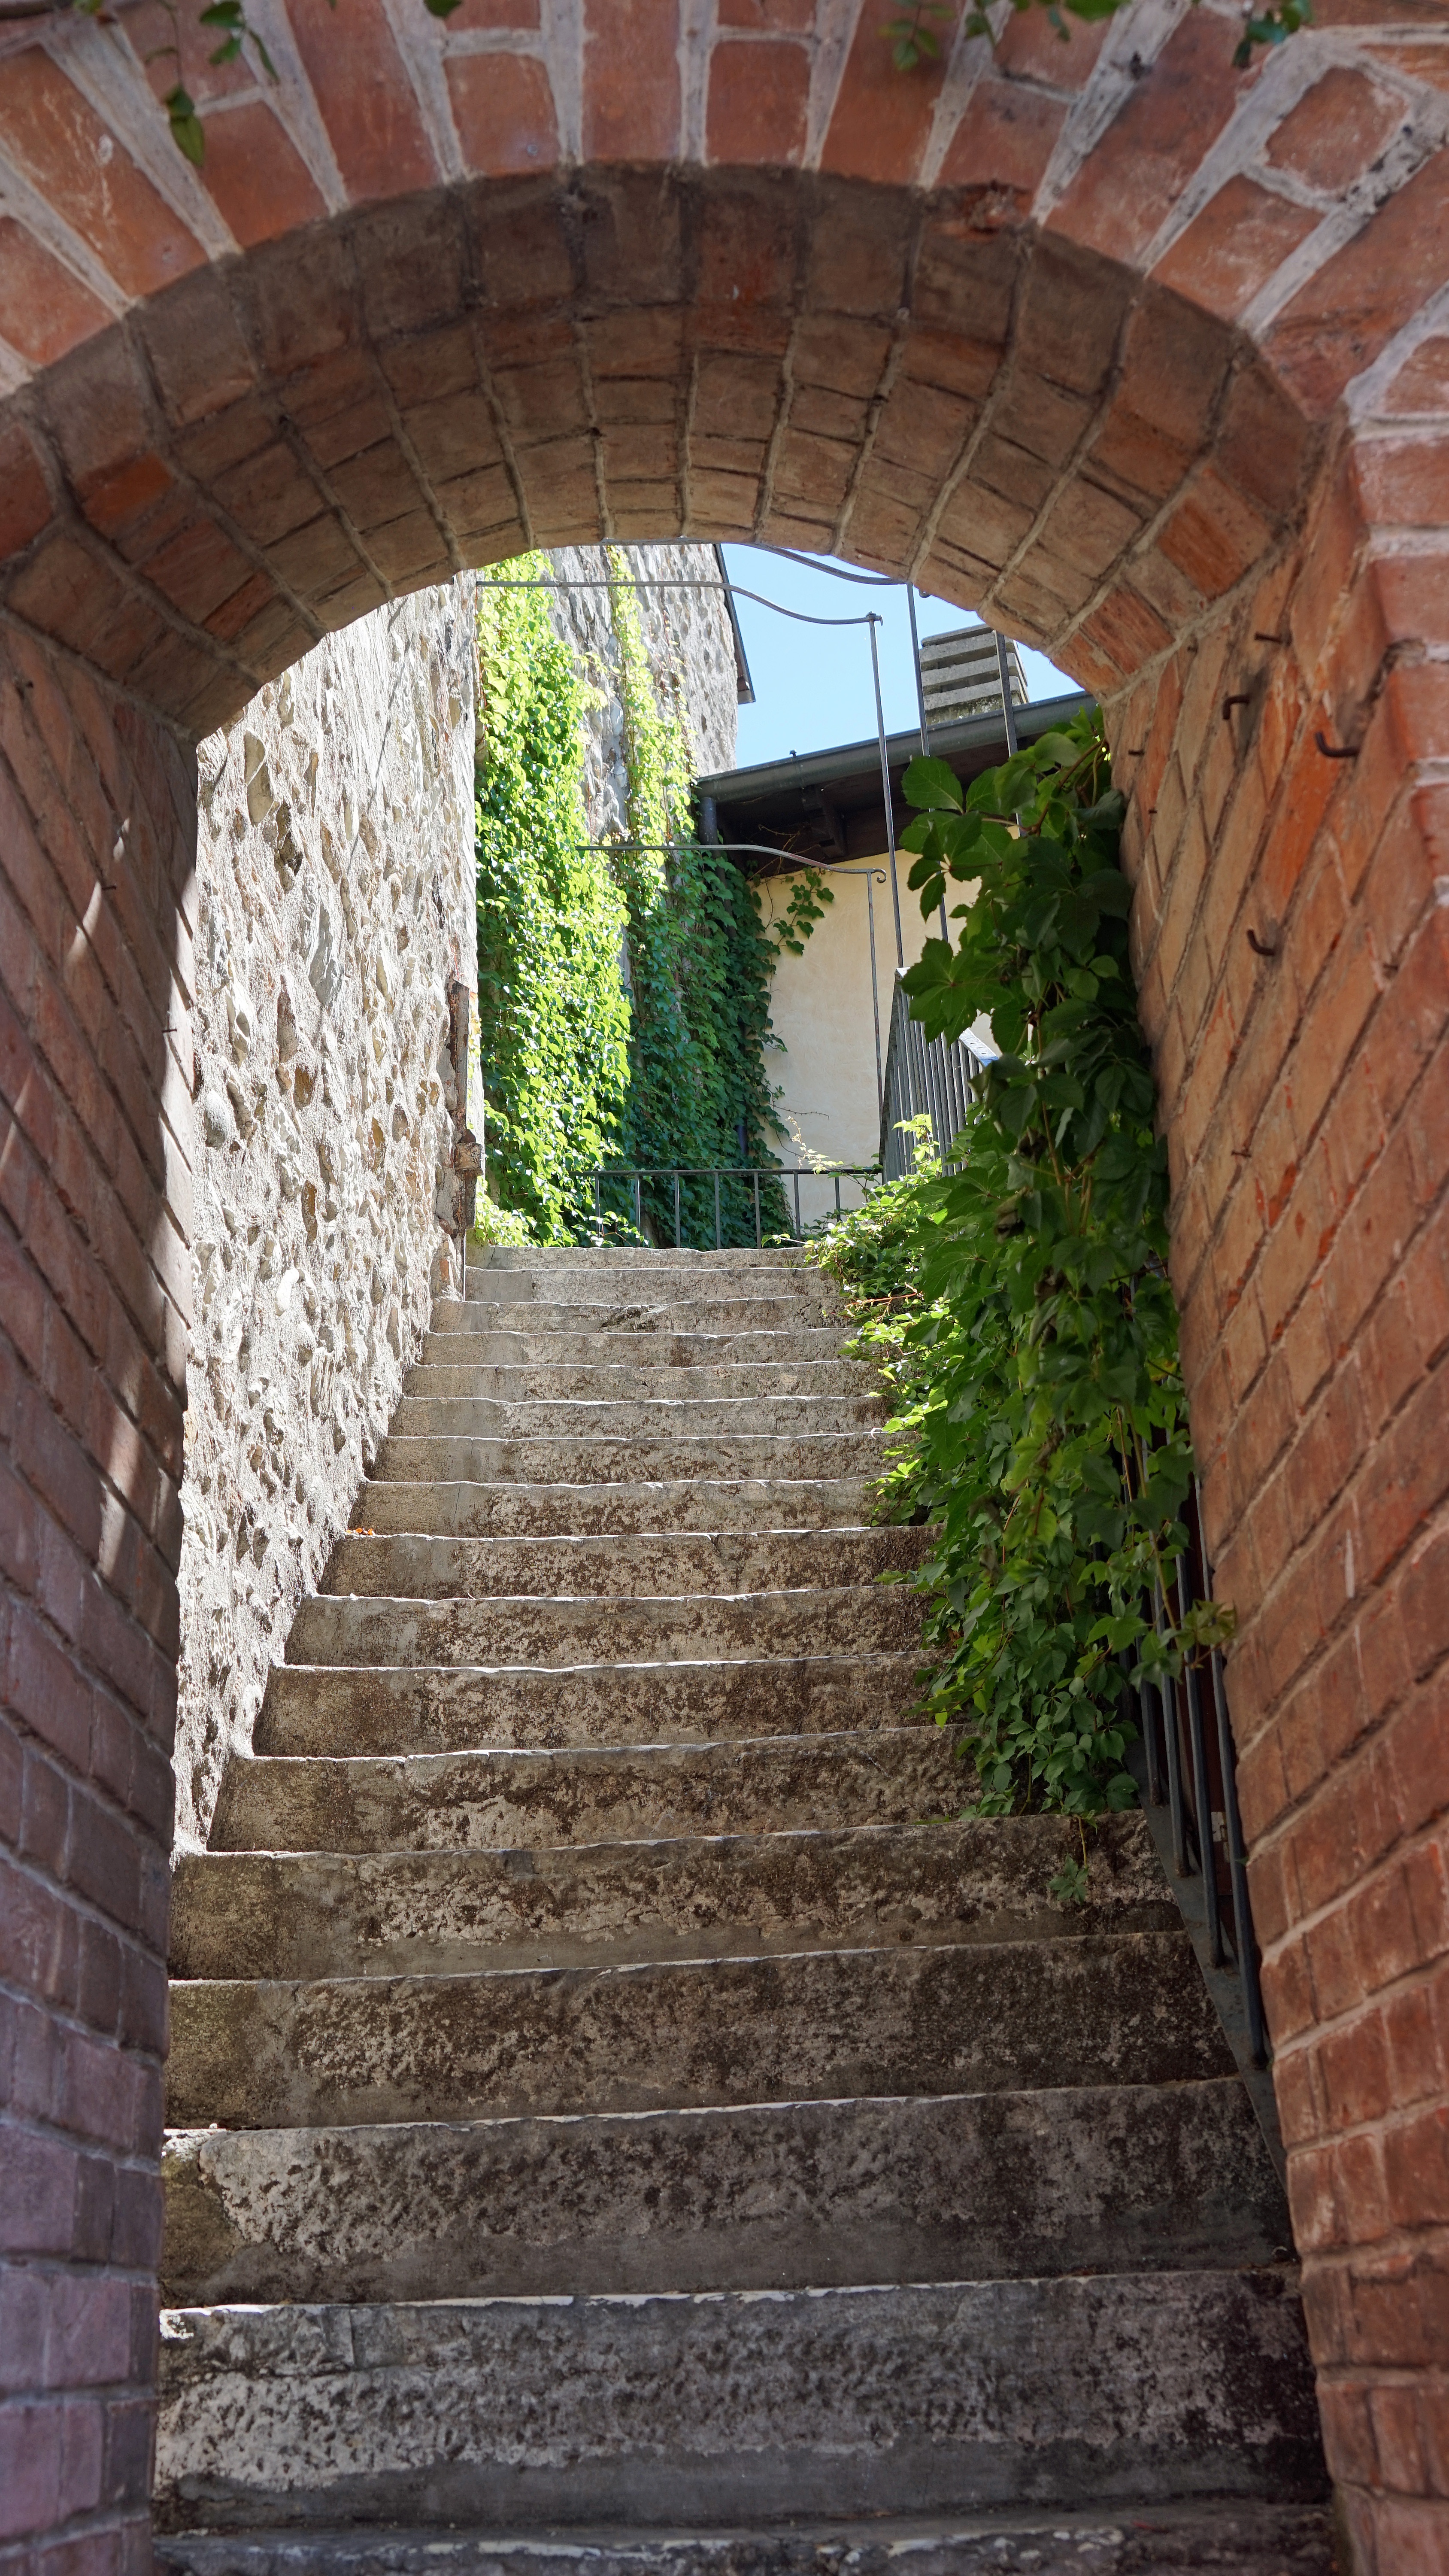
architecture, wood, wall, walkway, arch, italy, facade, brick, garda, courtyard, stairs, passage, brickwork, sirmione